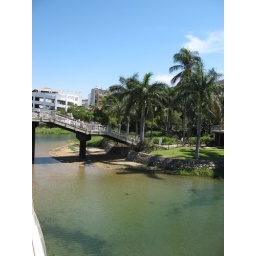
Pictuer of the walking bridge over the Cuale River